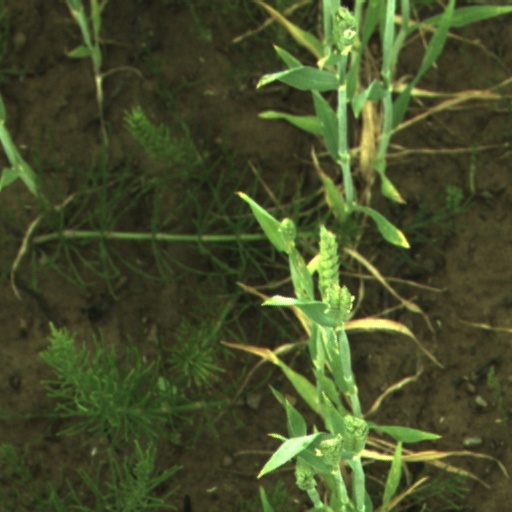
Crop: wheat